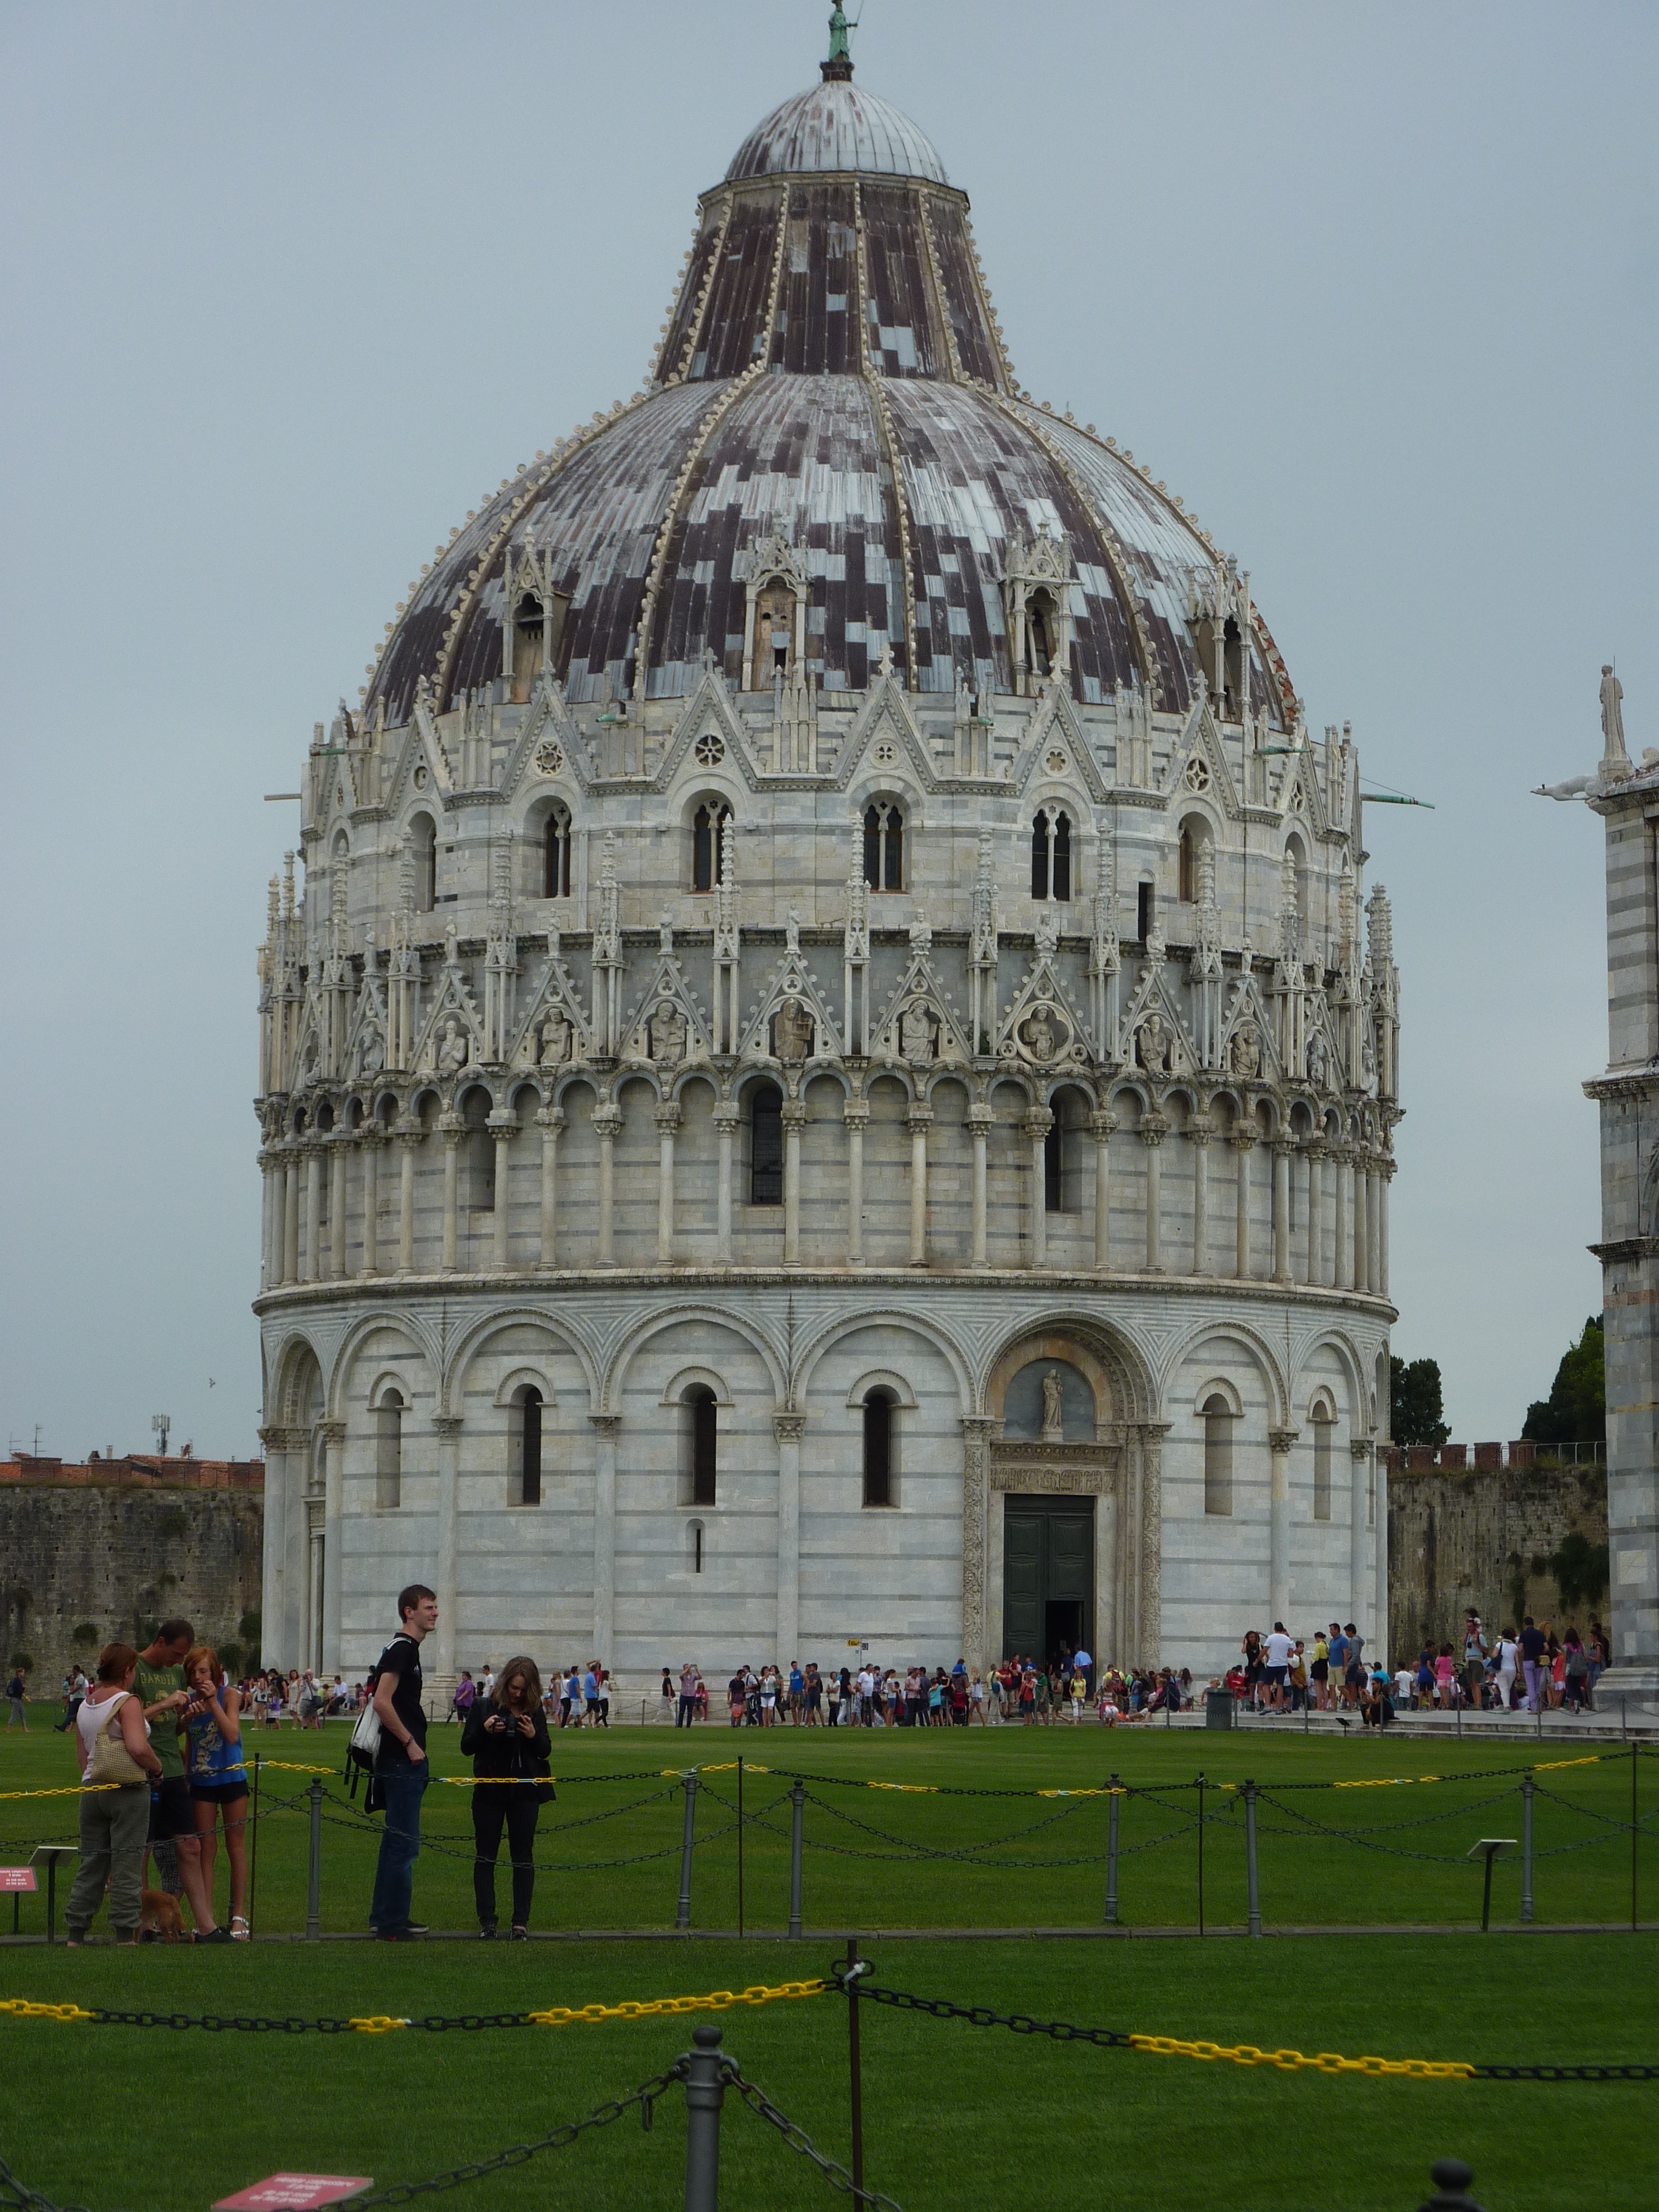
architecture, monument, landmark, baptistery, pisa, dome, ancient history